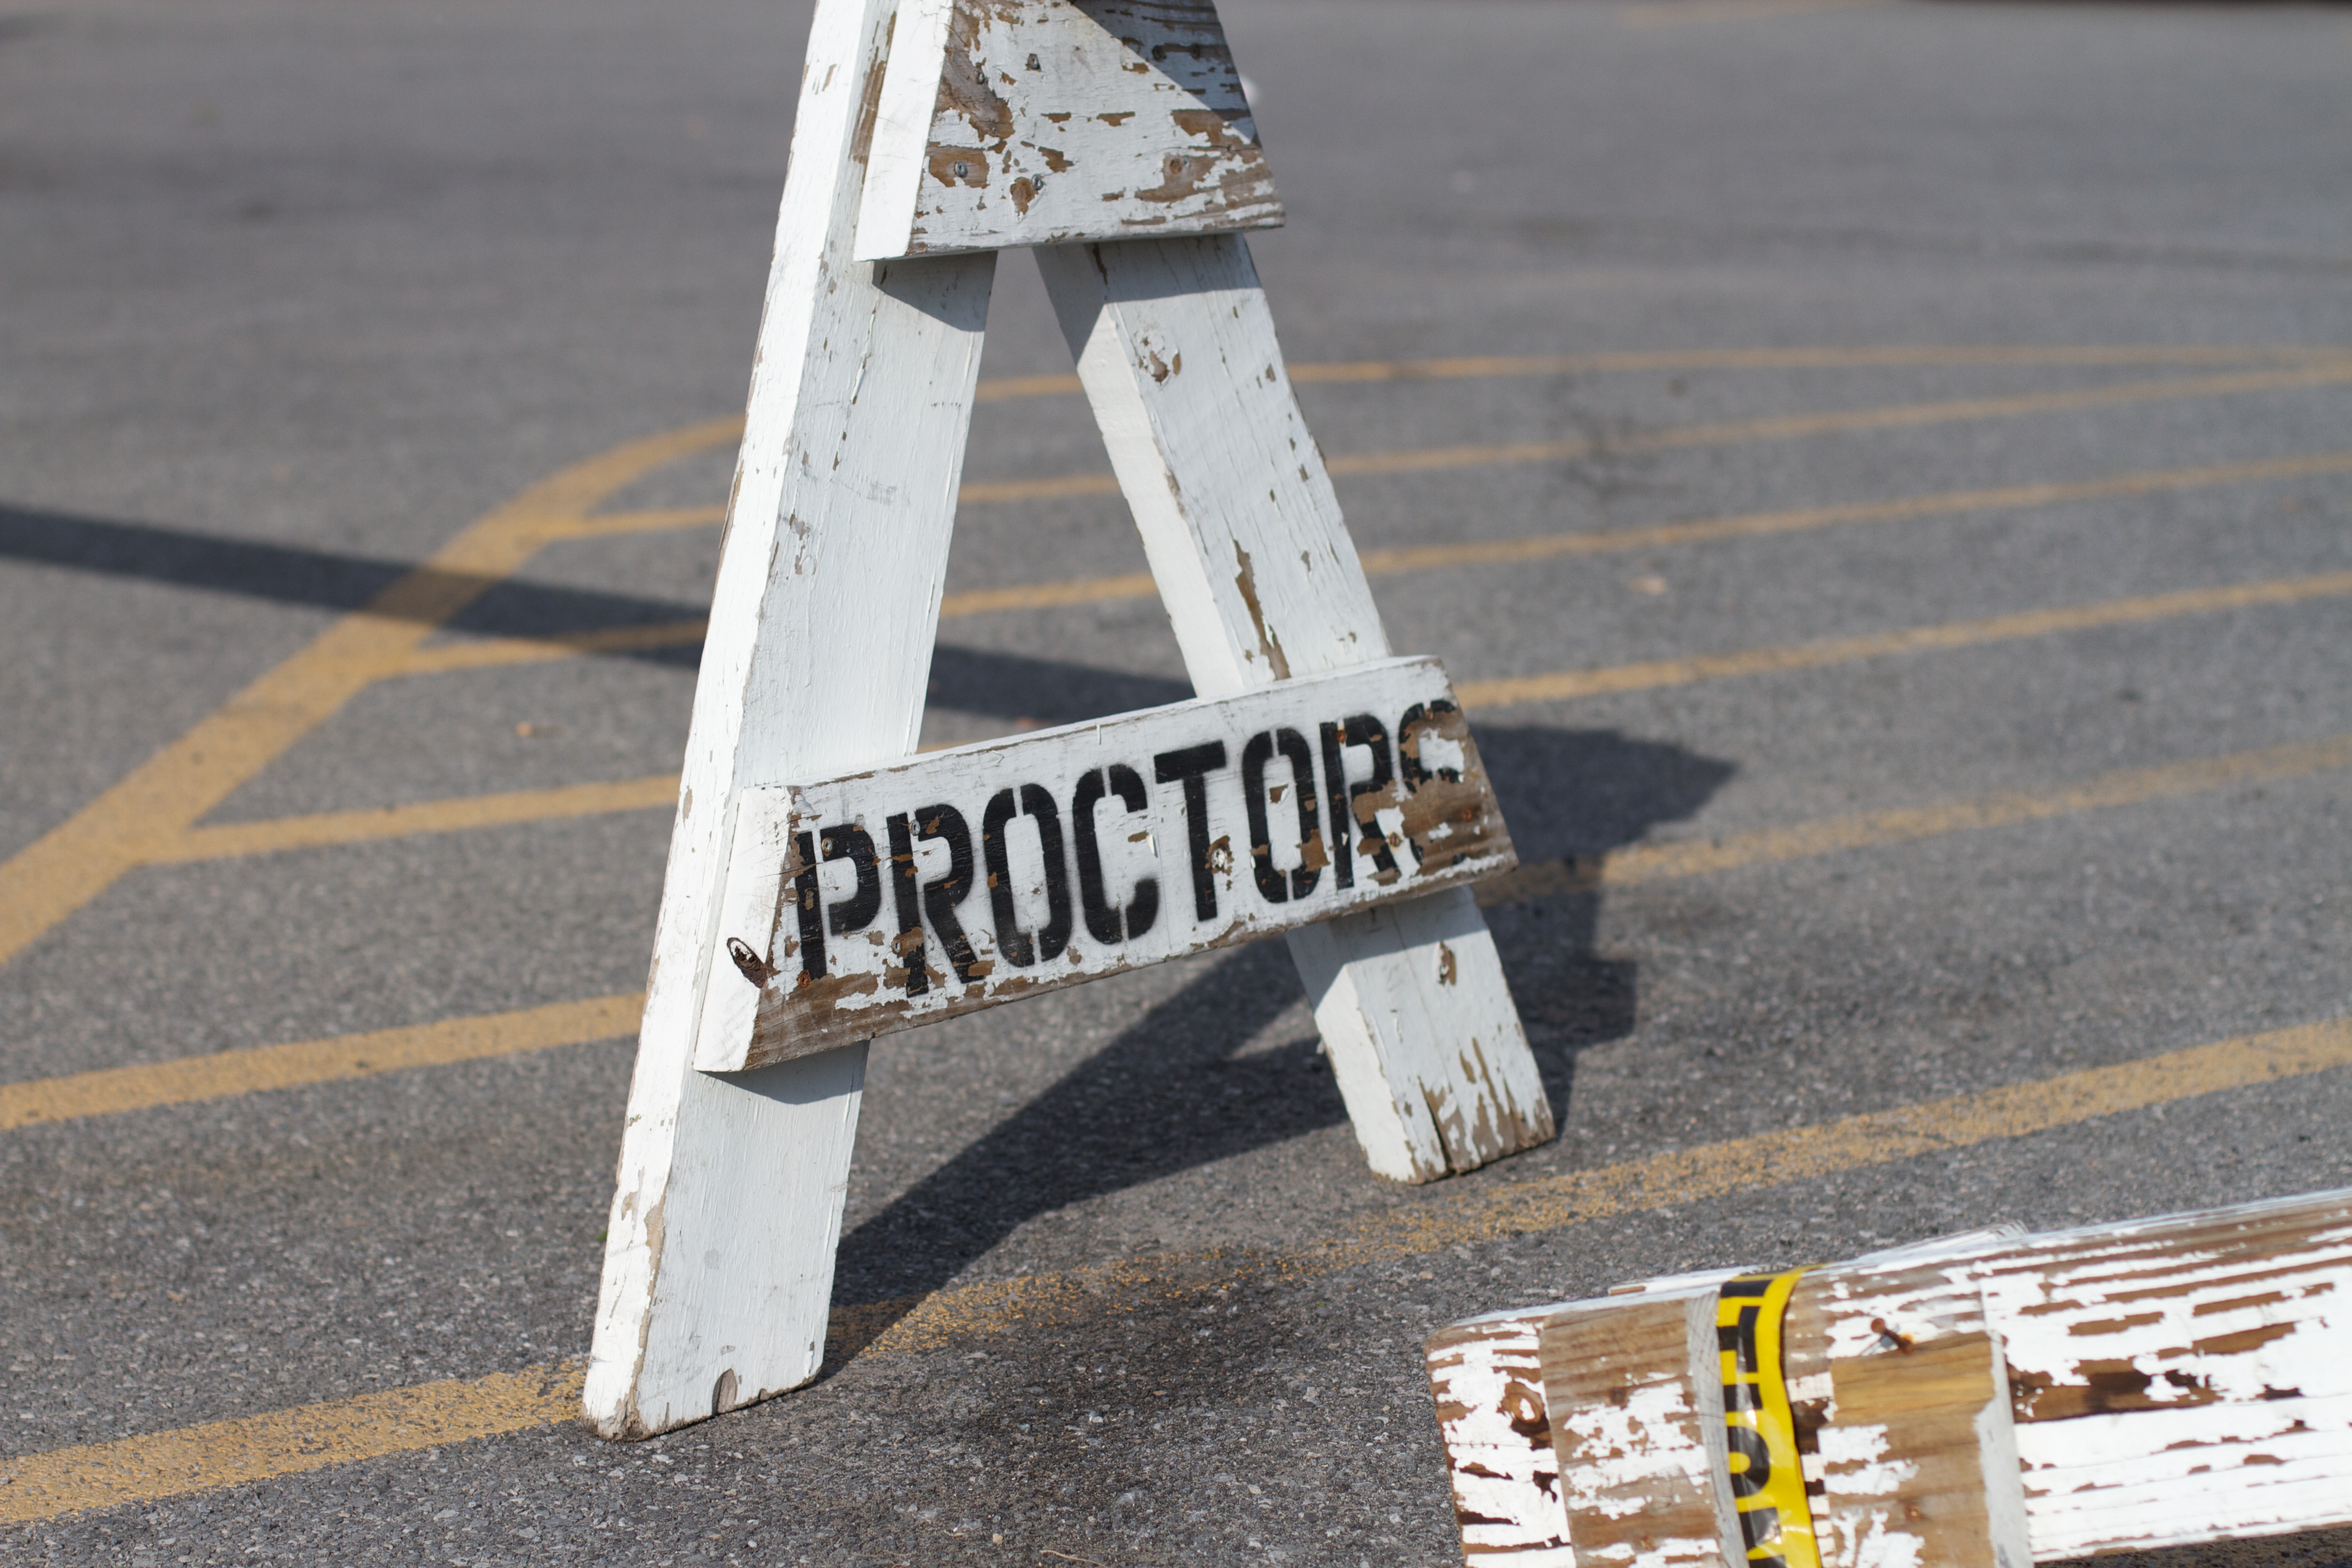
road, white, sign, lane, infrastructure, shape, raildog, pedestrian crossing